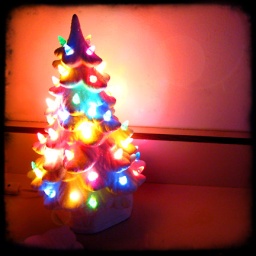
oh christmas tree... glittery white christmas tree by isewcute